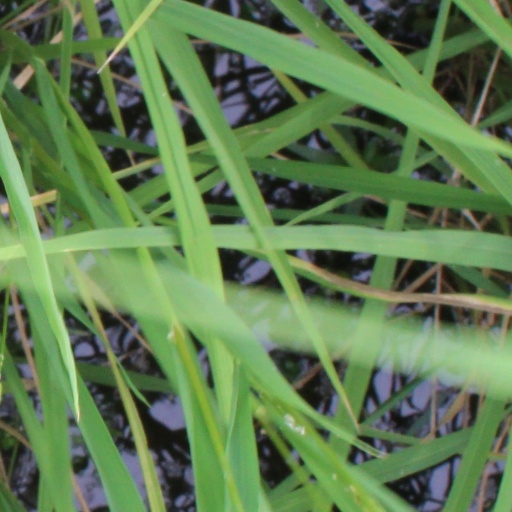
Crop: rice